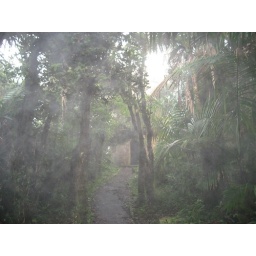
Mt. Britton Lookout Tower in the cloud forest